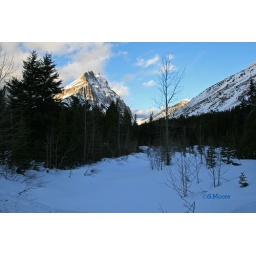
Near Cameron Lake where you can snow shoe or cross country ski in Waterton Park